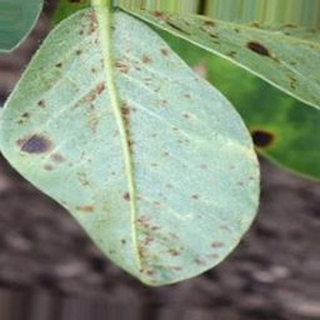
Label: groundnut_rust